Iowa Highway 163

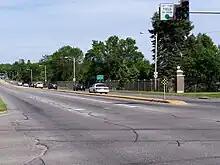
Iowa 163 near the Iowa State Fairgrounds

Iowa Highway 163 begins at the corner of E. 14th Street, which carries U.S. Highway 69 (US 69), and E. University Avenue in Des Moines. It heads east along E. University traveling to Interstate 235 (I-235). There is no direct access to eastbound I-235 from eastbound Iowa 163. Traffic must take E. 21st Street to Easton Boulevard to access eastbound I-235. Highway 163 continues east past the Iowa State Fairgrounds on its way to Pleasant Hill where it meets U.S. Highway 65 at a diamond interchange.